Hubble Space Telescope

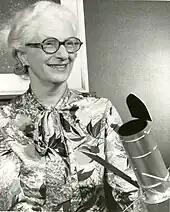
Nancy Grace Roman with a model of the Large Space Telescope that was eventually developed as the Hubble Space Telescope. While listed as a 1966 photo, this design was not the standard until the mid-1970s.

Also crucial was the work of Nancy Grace Roman, the "Mother of Hubble". Well before it became an official NASA project, she gave public lectures touting the scientific value of the telescope. After it was approved, she became the program scientist, setting up the steering committee in charge of making astronomer needs feasible to implement and writing testimony to Congress throughout the 1970s to advocate continued funding of the telescope. Her work as project scientist helped set the standards for NASA's operation of large scientific projects.